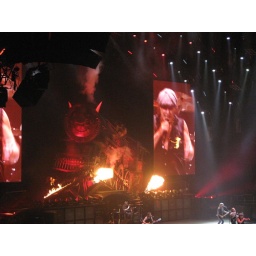
train in TNT on fire Brian on screen